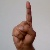
The image shows a hand gesture representing the letter 'D' in Indian Sign Language.